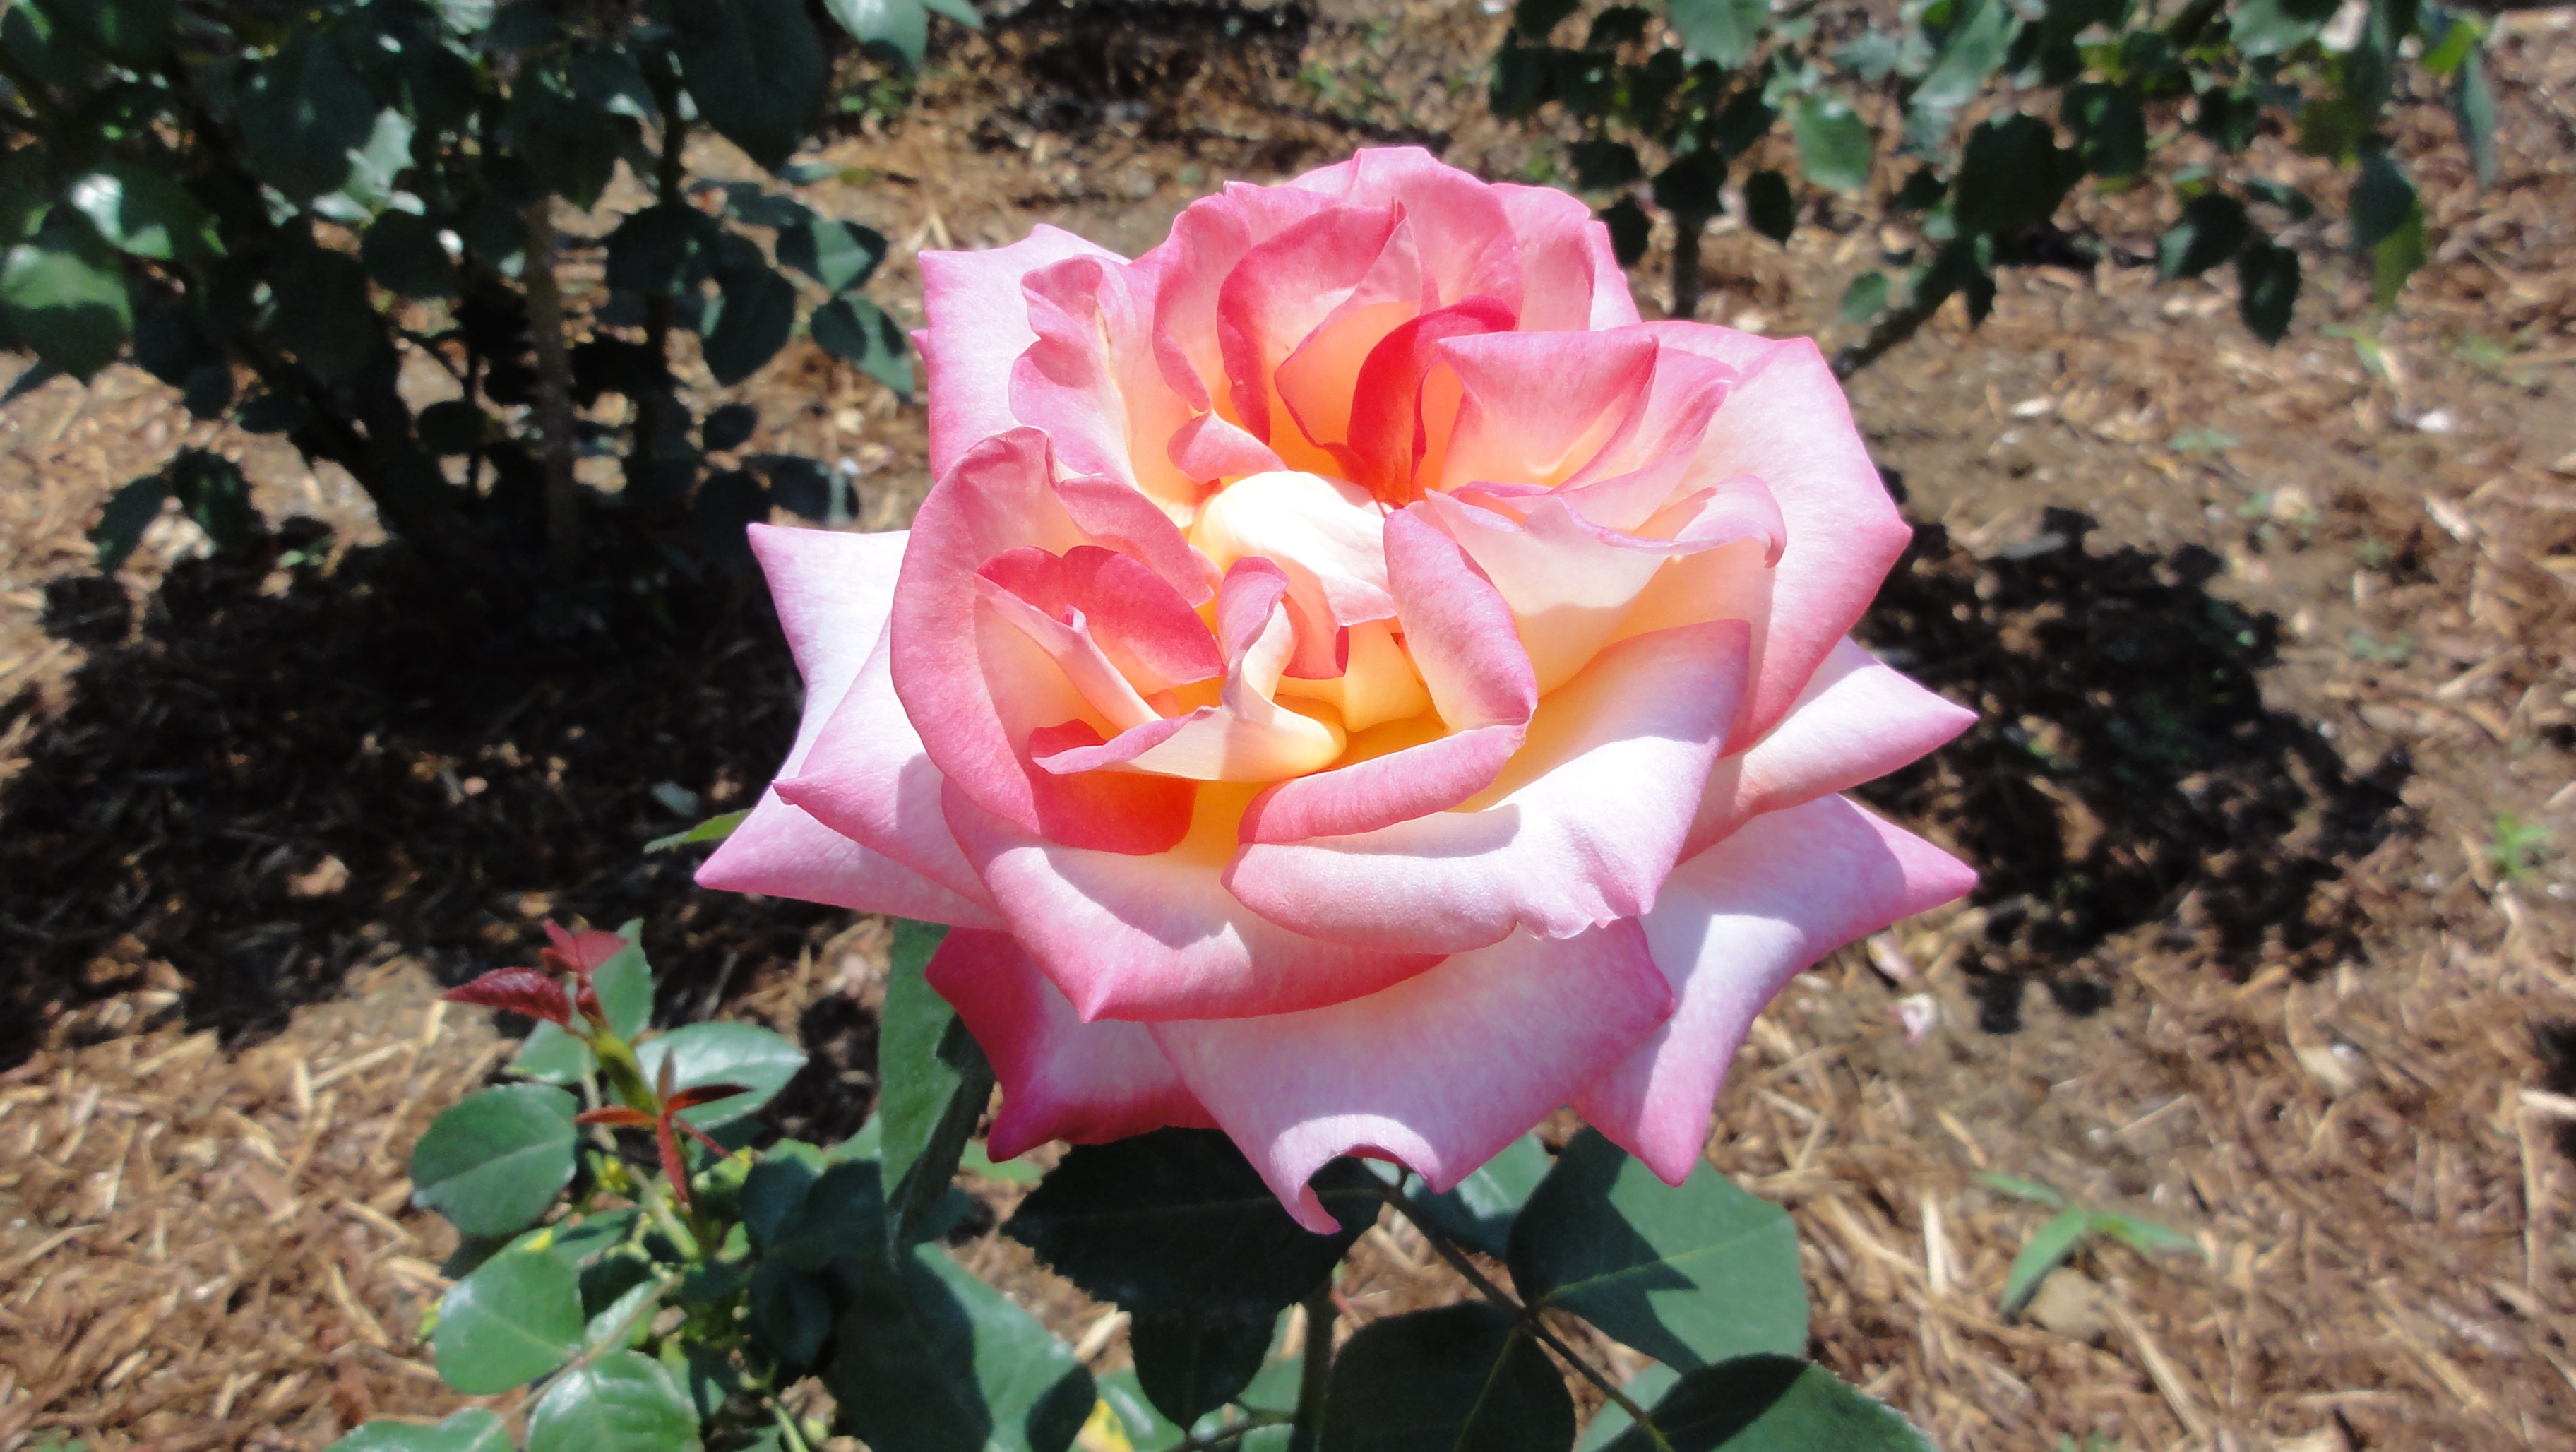
plant, flower, petal, rose, flora, flowers, shrub, floribunda, flowering plant, garden roses, rose family, land plant, rose order